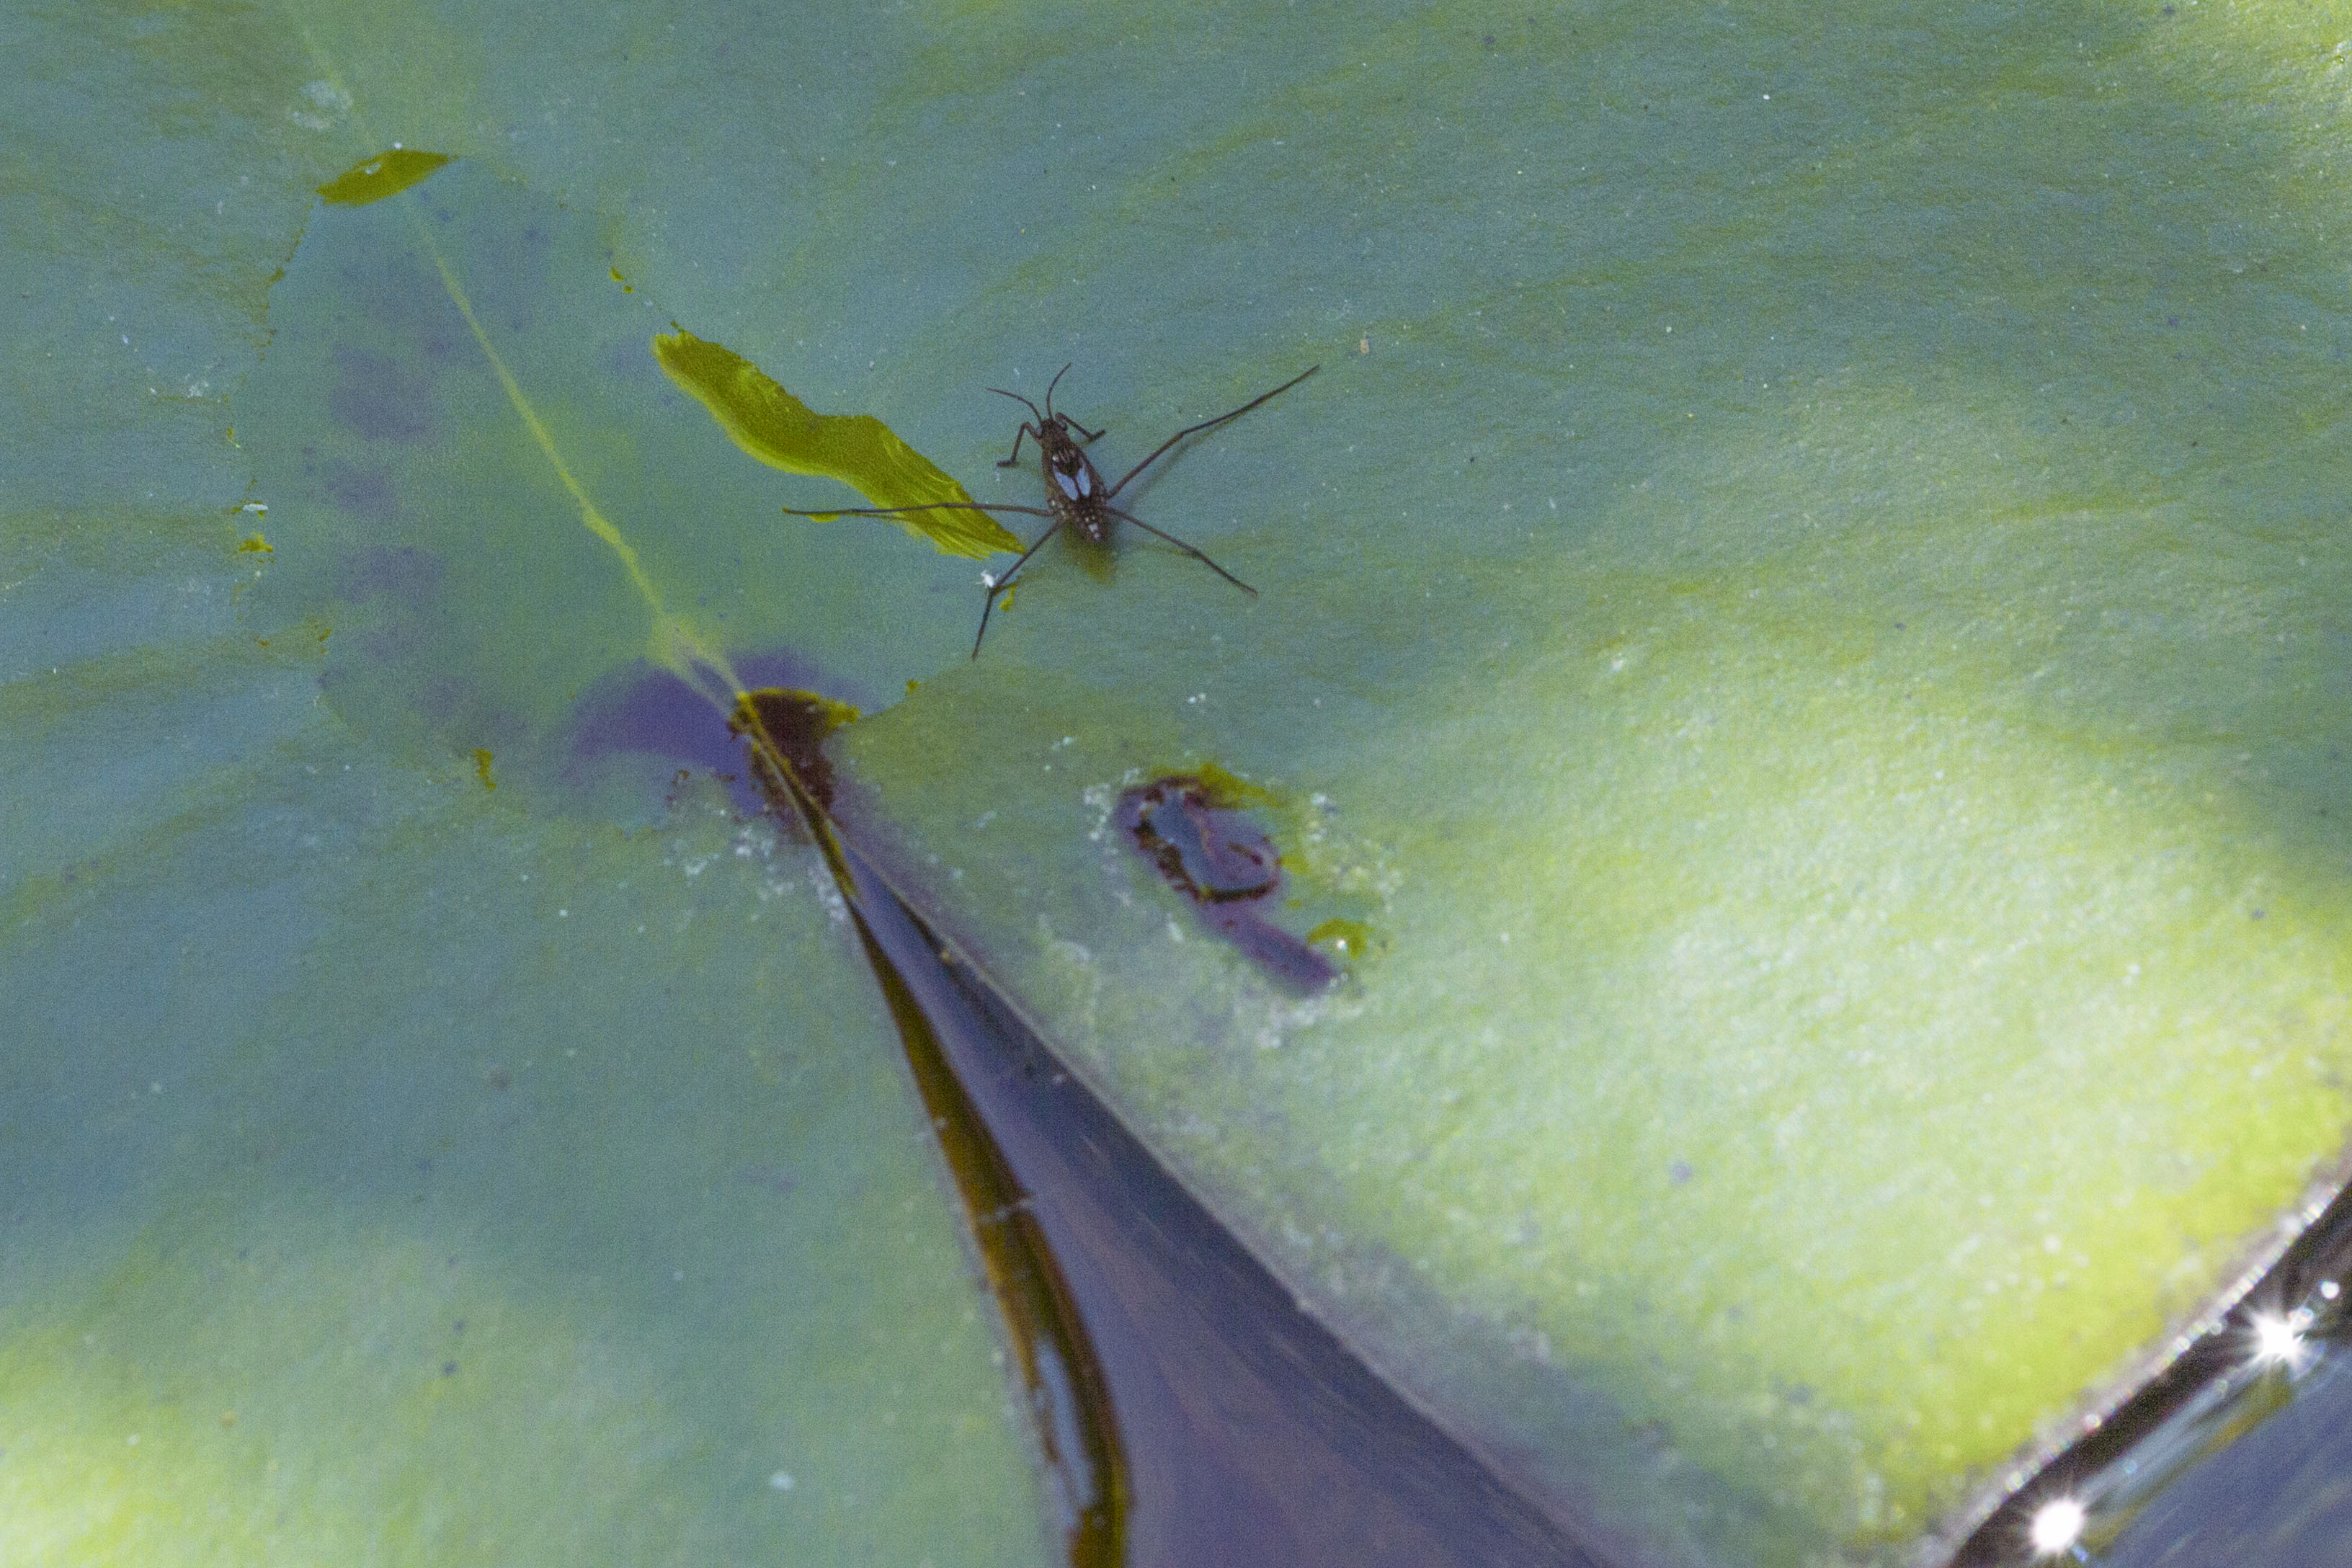
nature, outdoor, photography, leaf, green, insect, macro, nikon, yellow, closeup, invertebrate, painting, nederland, netherlands, zuidholland, animals, outdoorphotography, paulvandevelde, pdvandevelde, padagudaloma, natuurfotografie, dordrecht, biesbosch, nederlandinfotos, hollandse, macro photography, watercolor paint, gerrislacustris, schaatsenrijder, schaatsenrijdertje